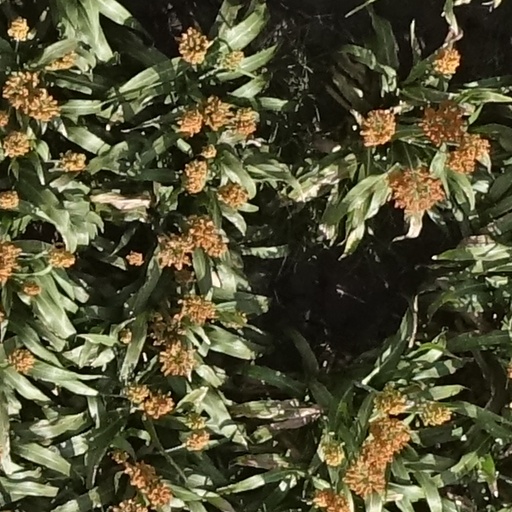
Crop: sorghum